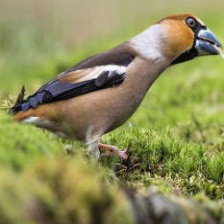
Species: HAWFINCH
Scientific name: COCCOTHRAUSTES COCCOTHRAUSTES